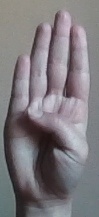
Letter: kaaf